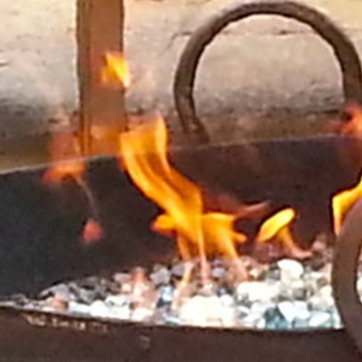
Material: other